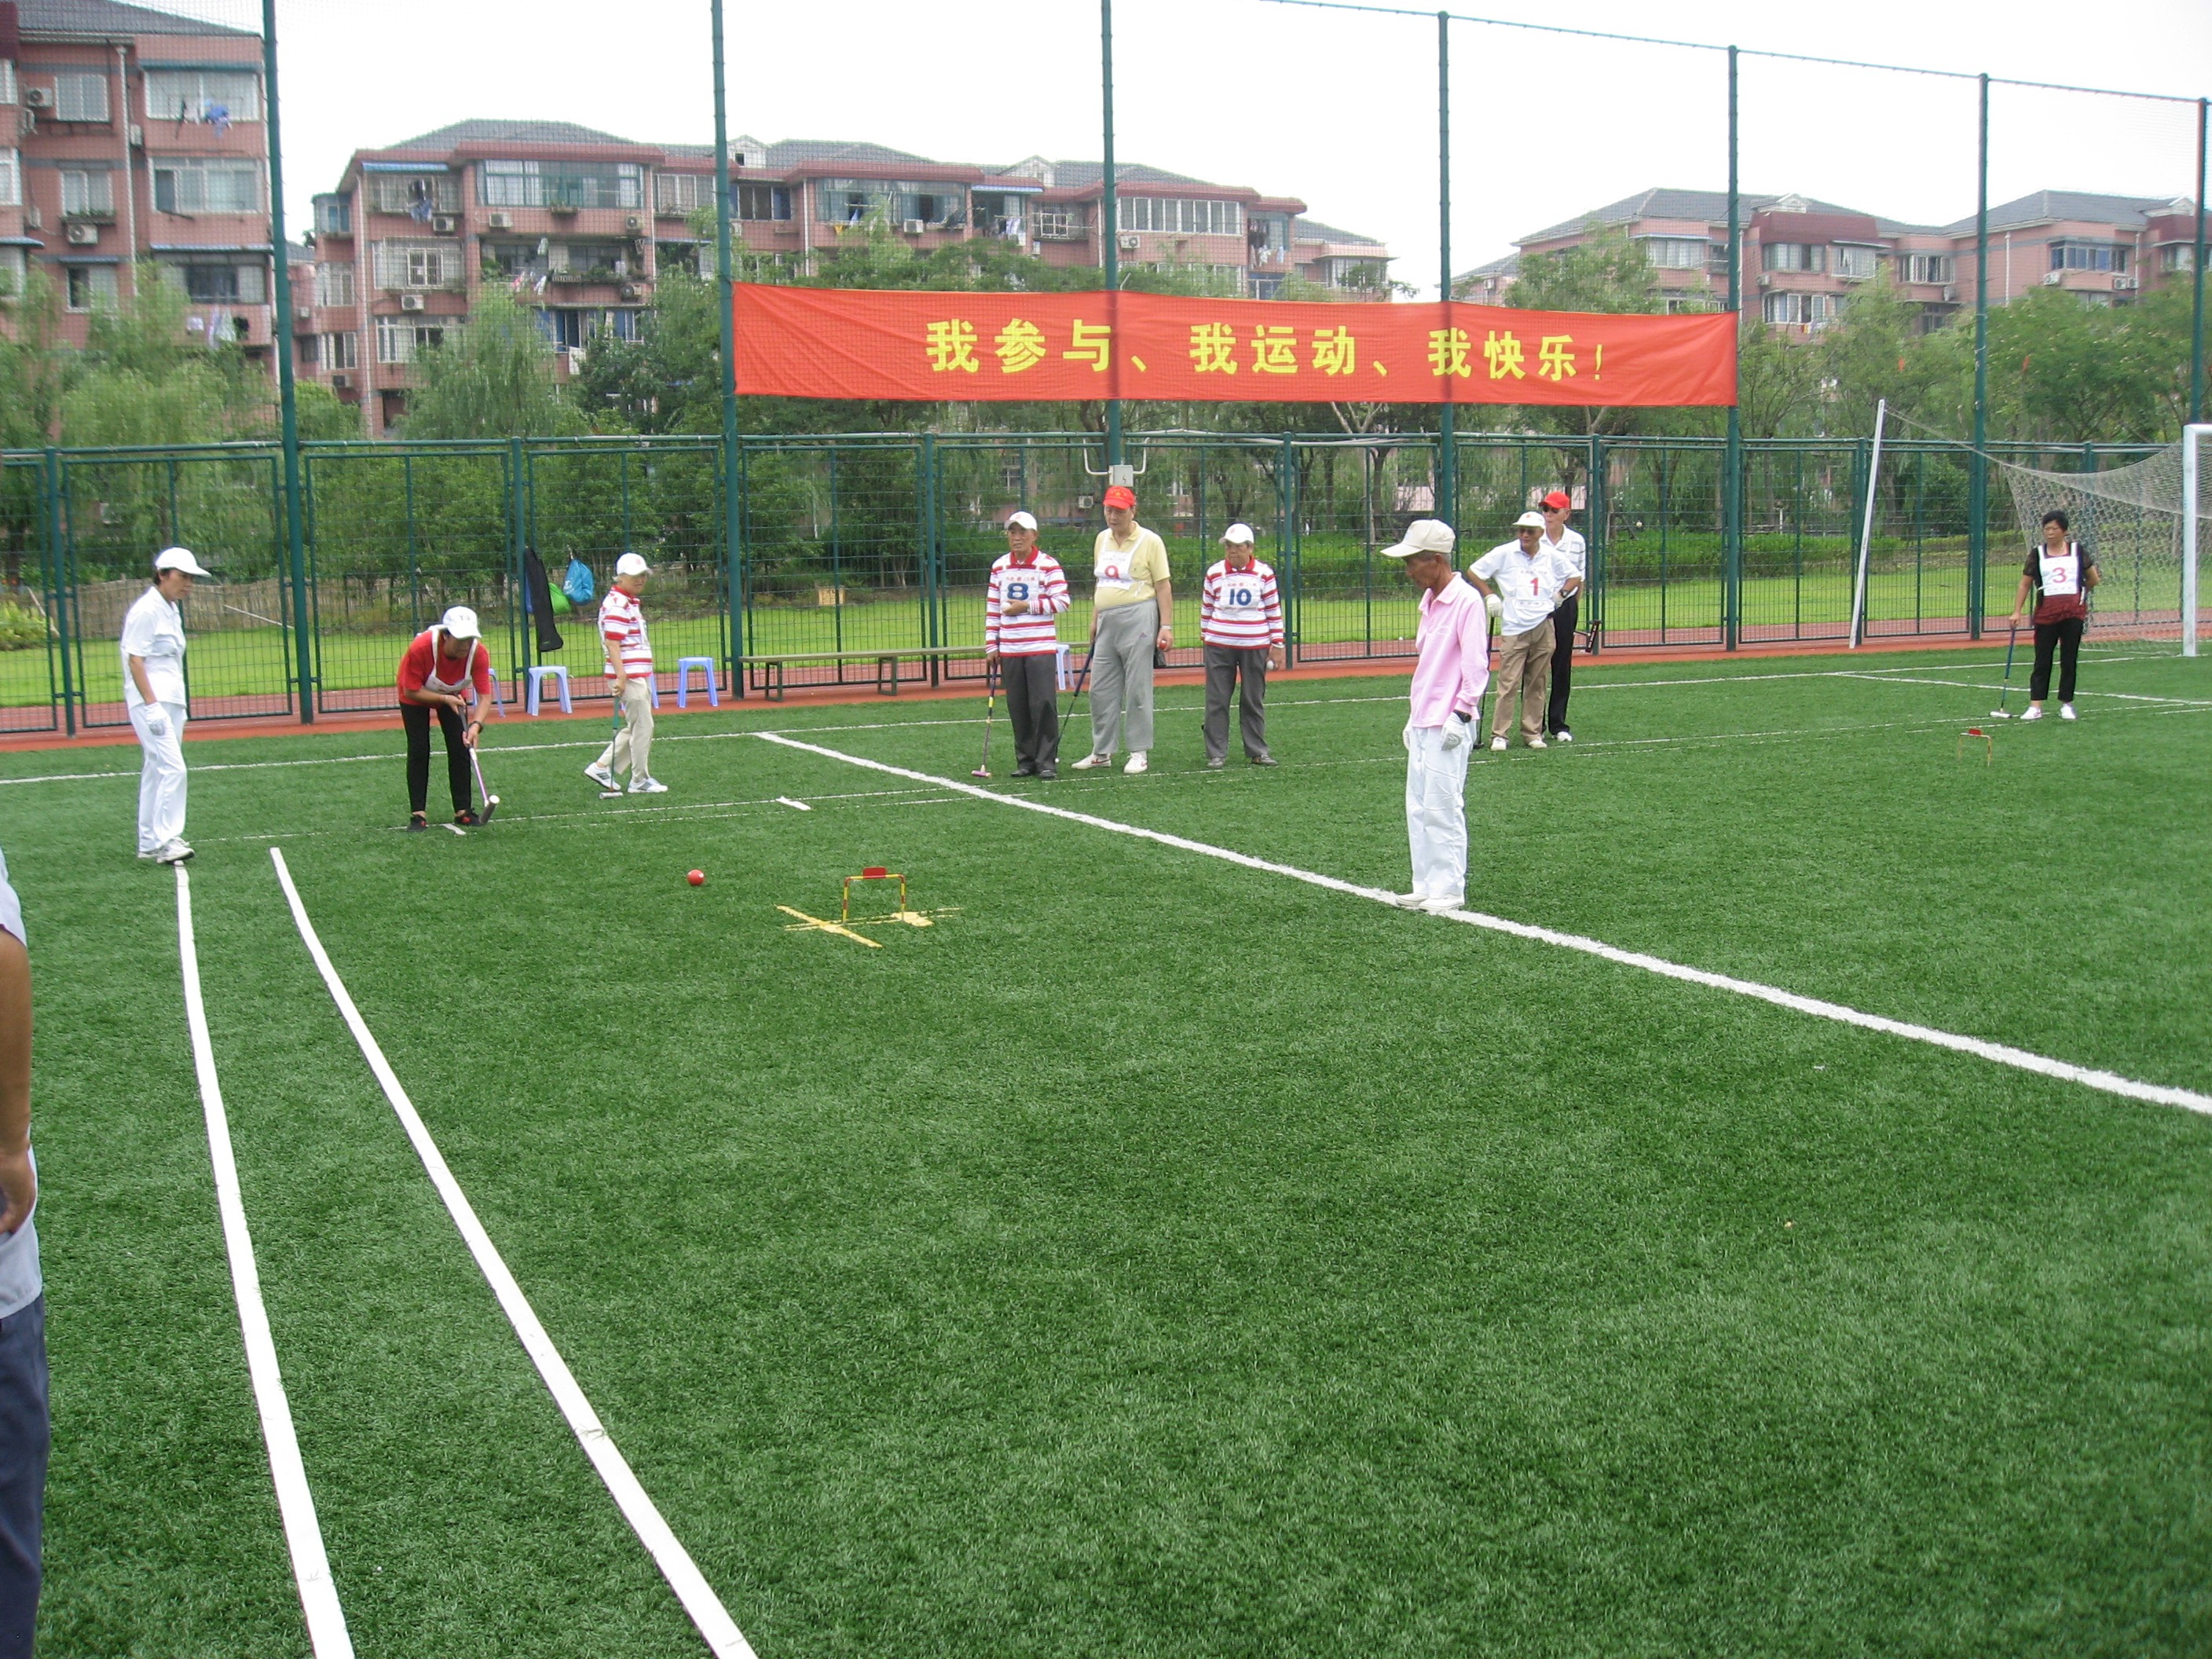
grass, structure, lawn, community, soccer, stadium, player, sports, shanghai, kick, old age, flooring, artificial turf, croquet, sport venue, soccer specific stadium